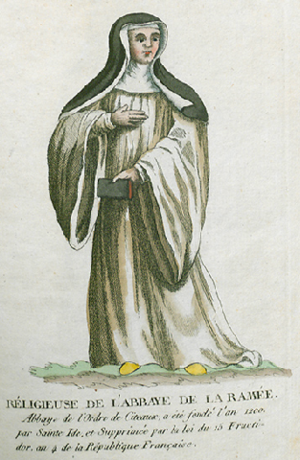
Collection de costumes de tous les ordres monastiques, supprimés à differentes époques, dans la ci-devant Belgique, Bruxelles, Philippe Joseph Maillart et sœur, 1811
L'abbaye de La Ramée, fondée vers 1215 par Héluide, abbesse de Nivelles, était située à Jauchelette, en Belgique, dans le Brabant wallon, au niveau d'une boucle de la Grande Gette. Le couvent fut au début sous l'autorité religieuse de l'abbaye de Villers-la-Ville. L'abbaye était alors pieuse et docte, il s'y trouvait un scriptorium.